Center of the universe

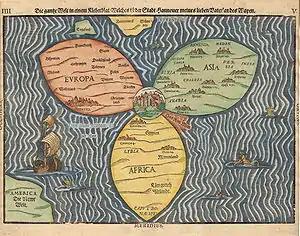
A 1581 map depicting Jerusalem as the center of the world

Sacred places constitute world centers (omphalos) with the altar or place of prayer as the axis. Altars, incense sticks, candles and torches form the axis by sending a column of smoke, and prayer, toward heaven. The architecture of sacred places often reflects this role. "Every temple or palace--and by extension, every sacred city or royal residence--is a Sacred Mountain, thus becoming a Centre." The stupa of Hinduism, and later Buddhism, reflects Mount Meru. Cathedrals are laid out in the form of a cross, with the vertical bar representing the union of Earth and heaven as the horizontal bars represent union of people to one another, with the altar at the intersection. Pagoda structures in Asian temples take the form of a stairway linking Earth and heaven. A steeple in a church or a minaret in a mosque also serve as connections of Earth and heaven. Structures such as the maypole, derived from the Saxons' Irminsul, and the totem pole among indigenous peoples of the Americas also represent world axes. The calumet, or sacred pipe, represents a column of smoke (the soul) rising form a world center. A mandala creates a world center within the boundaries of its two-dimensional space analogous to that created in three-dimensional space by a shrine.